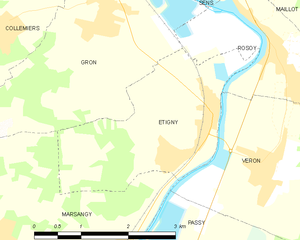
Carte des communes françaises Étigny